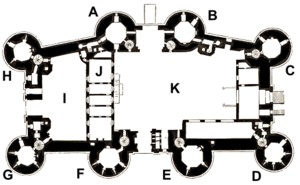
Le tour de la Liberté est une ancienne tour de la forteresse de la Bastille, à Paris, démolie à la fin du XVIIIᵉ siècle.